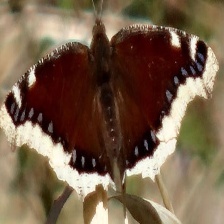
Species: MOURNING CLOAK
Butterfly family (ImageNet category): admiral